Serine O-acetyltransferase

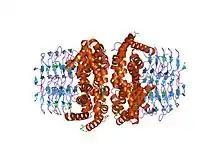
The structure of the enzyme serine acetyltransferase- apoenzyme (truncated)

In enzymology, a serine O-acetyltransferase is an enzyme that catalyzes the chemical reaction